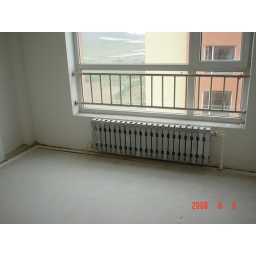
The window and heat register in the master bedroom of the Lushun apartment.